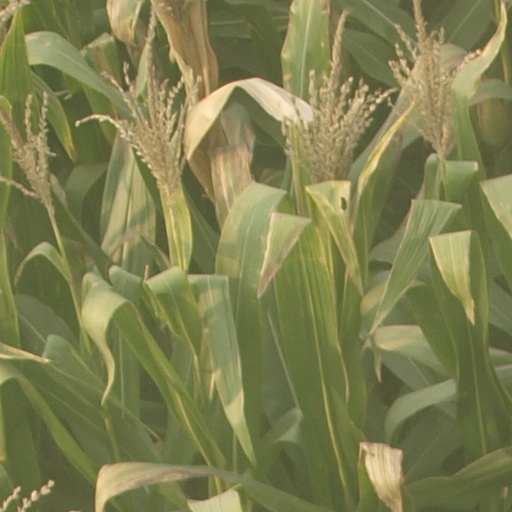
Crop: maize; corn